Golovnin Incident

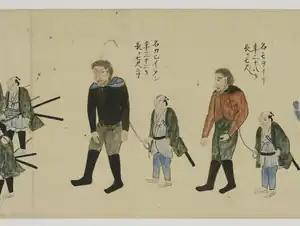
Vasily Golovnin taken prisoner

The Golovnin Incident involved the capture of the Russian explorer and naval captain Vasily Golovnin in 1811 by soldiers of the Japanese Tokugawa shogunate in accordance with Japan's policy of isolationism (Sakoku). Golovnin was interned in Japan for two years before he was released in 1813. The incident was an important flashpoint in Russo-Japanese relations over the control of the Kuril Islands. Golovnin's book "Memoirs of a Captivity in Japan during the Years 1811, 1812 and 1813 with observations on the country and the people", recounted his captivity, was a popular work in Europe, and was translated into several languages.